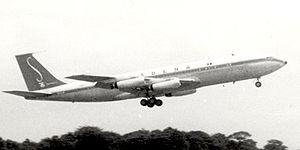
Le vol Sabena 548 du 15 février 1961 était un vol effectué par un Boeing 707 de la compagnie belge Sabena, effectuant une liaison entre l'aéroport international de New York et l'aéroport de Bruxelles. L'avion s'est écrasé près de Berg, pendant l'approche de l'atterrissage. Les 74 personnes à bord ont été tuées, ainsi qu'une personne sur le terrain. L'accident a été le premier accident mortel impliquant un Boeing 707 en service régulier de voyageurs.